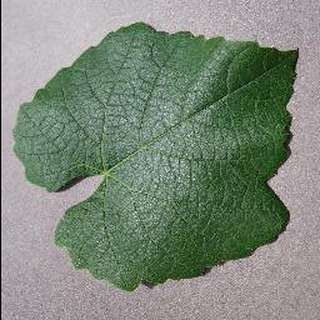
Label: healthy_grape